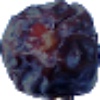
Label: Dates 1